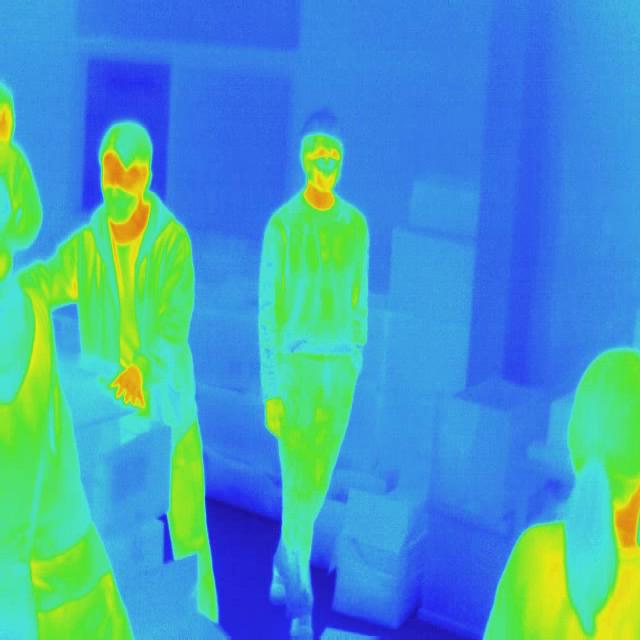
Detected objects:
label: person
label: person
label: person
label: person